Hans-Joachim Marseille

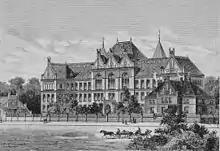
Prinz-Heinrichs-Gymnasium, Marseille attended this school

Marseille had a difficult relationship with his natural father, whom he refused to visit in Hamburg for some time after the divorce. Eventually, he attempted a reconciliation with his father, who subsequently introduced him to the nightlife that initially hampered his military career during his early years in the Luftwaffe. However, the rapprochement with his father did not last and he did not see him again.